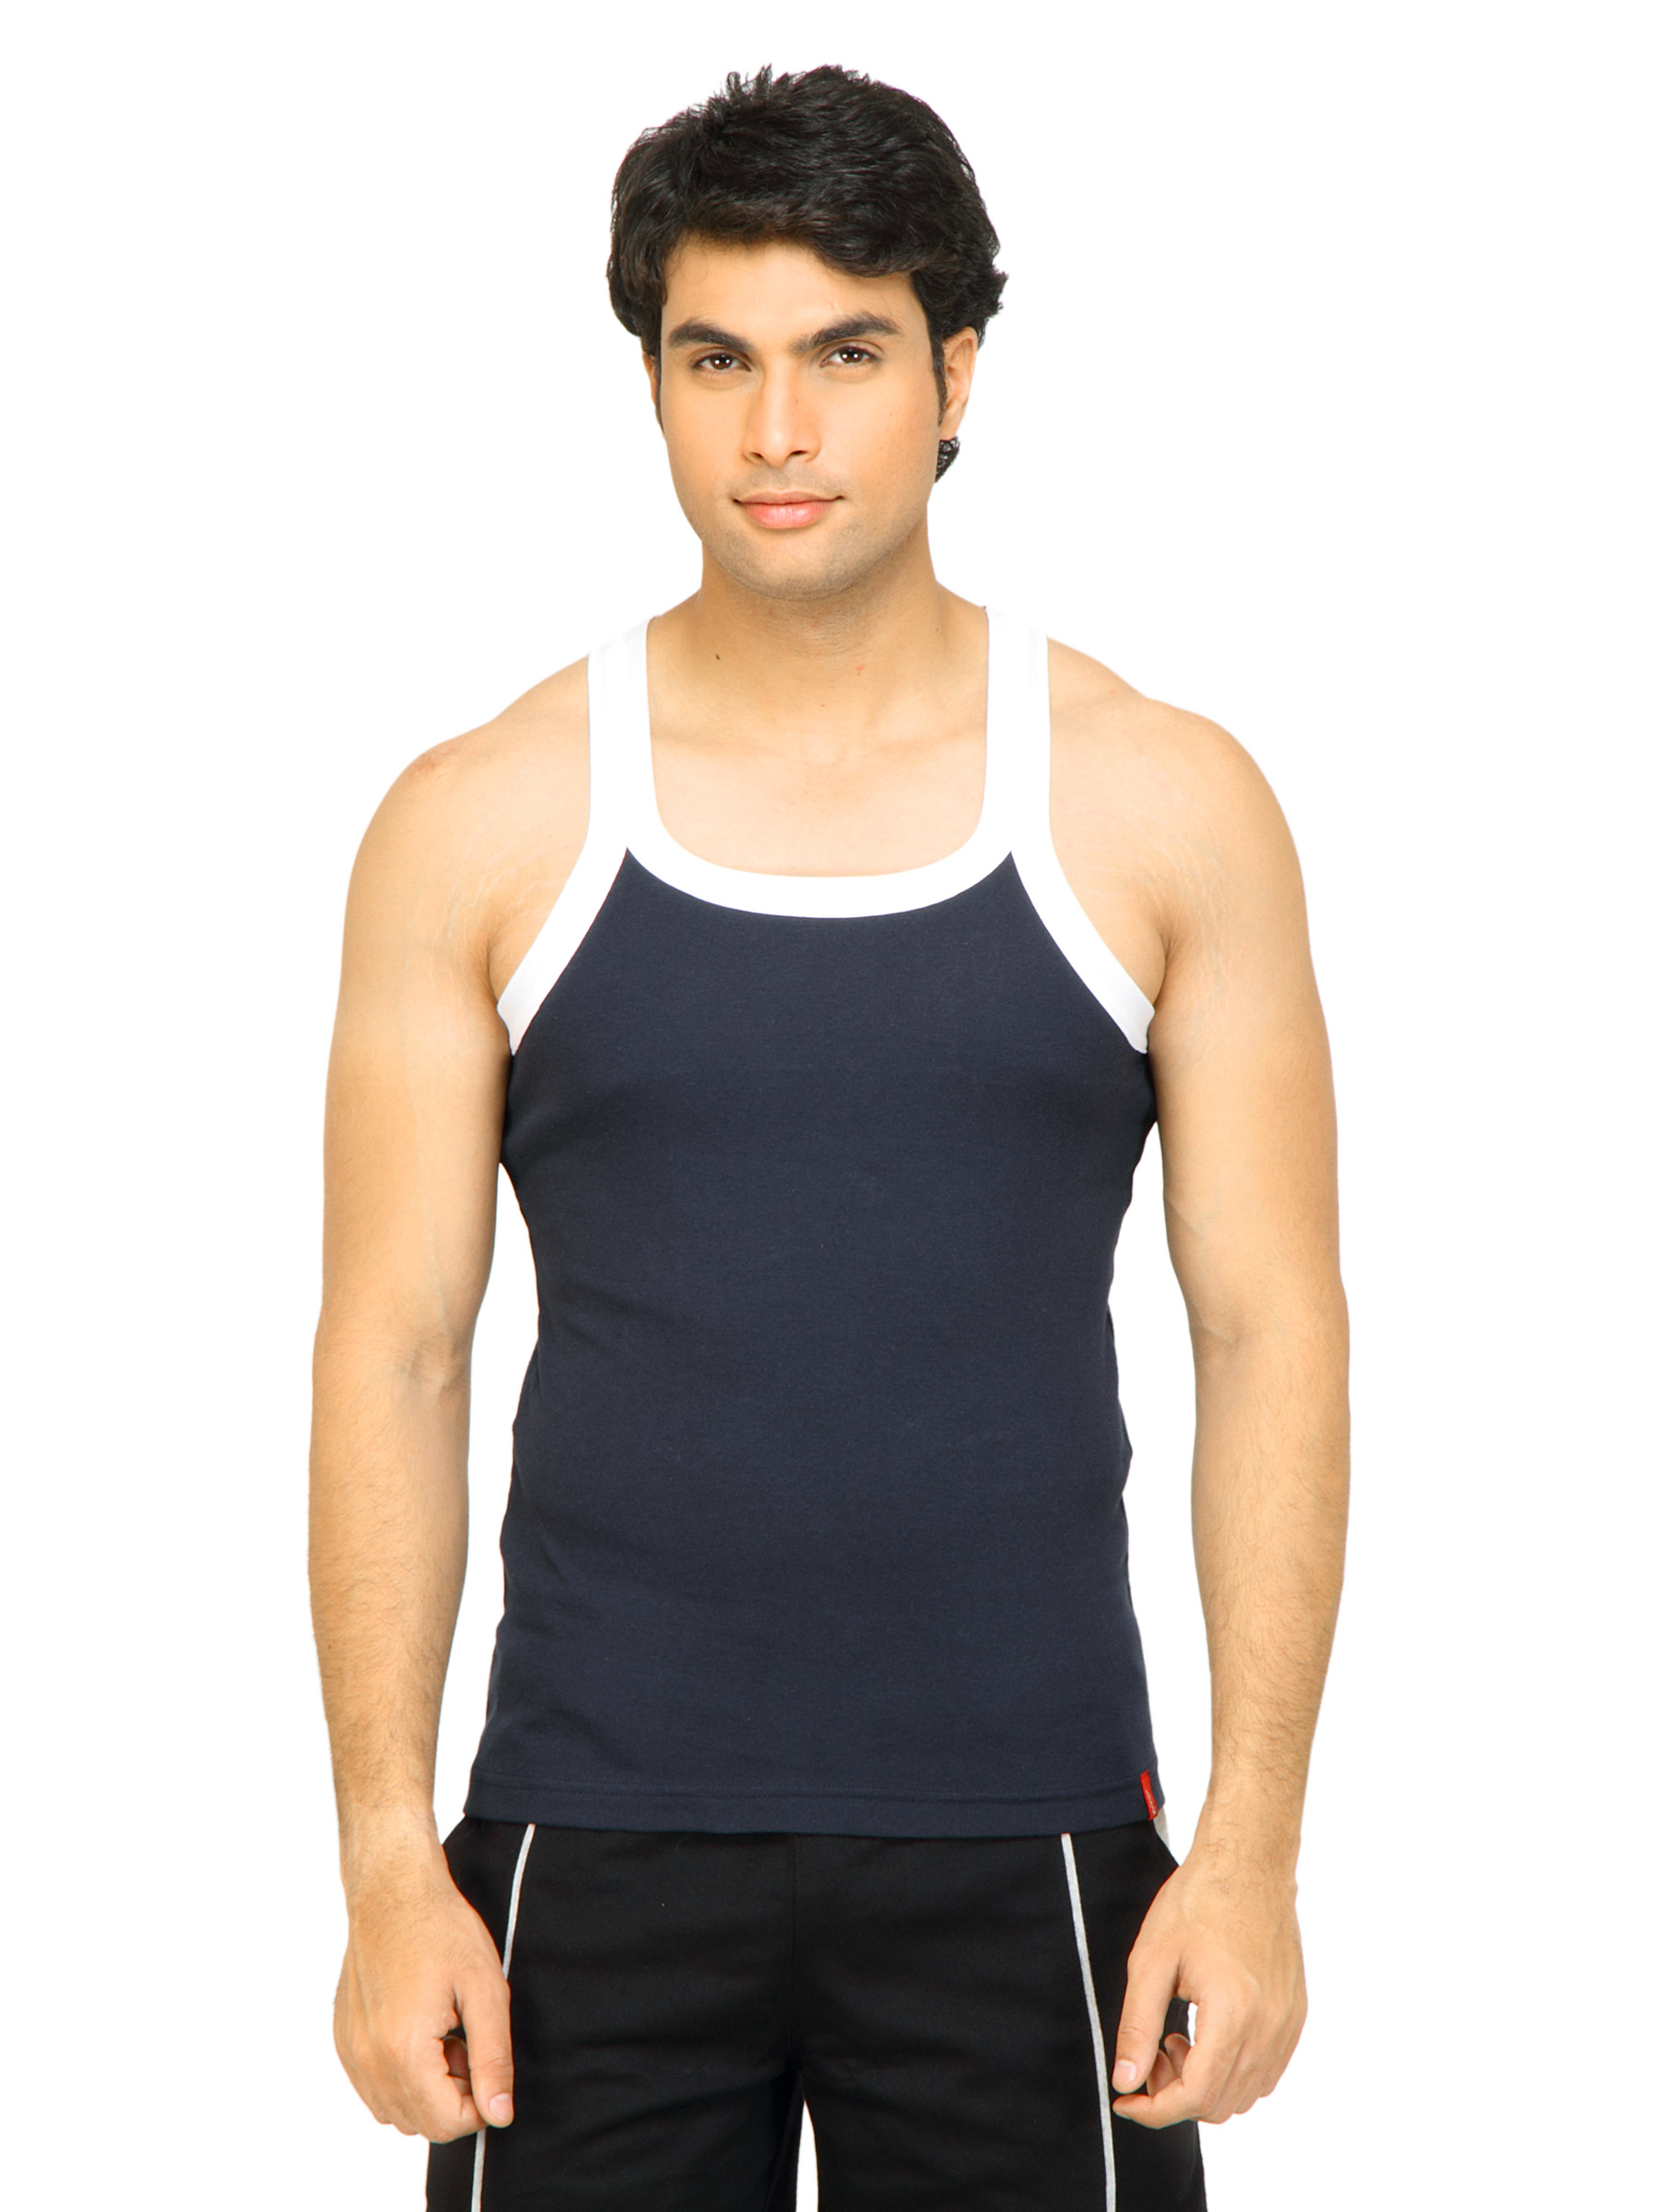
Levis Men Comfort Style Navy Blue Innerwear Vest
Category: Apparel / Innerwear / Innerwear Vests
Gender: Men
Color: Navy Blue
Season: Summer 2016
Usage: Casual